Kobe (commentator)

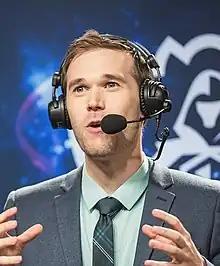
Kobe in 2015

Sam Hartman-Kenzler, better known by his in-game ID Kobe, is an American "League of Legends" sports commentator for Riot Games. He has also spent several years playing for the professional team Counter Logic Gaming. He has had one of the longest careers of a sports commentator in the North American League of Legends Championship Series and has cast in several major international tournaments.